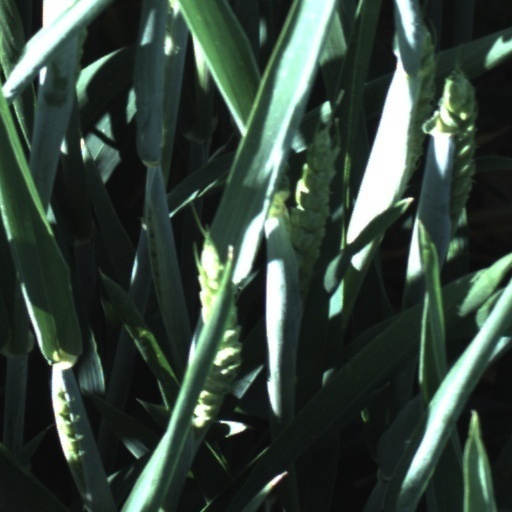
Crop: wheat